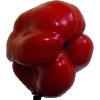
Label: Pepper Red 1